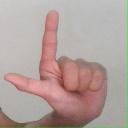
अक्षर: ल